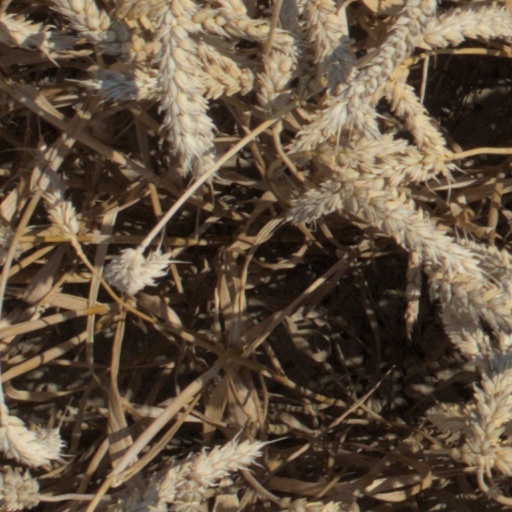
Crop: wheat